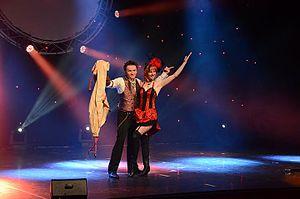
malle des indes haubourdin